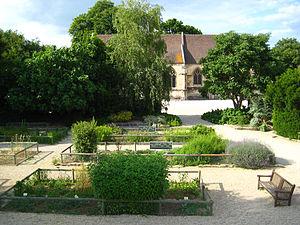
Jardin des Simples dans l'enceinte du château de Caen
Un jardin médicinal, ou jardin de simples — appelé en latin hortus medicus, herbularius, erbarium botanicum, hortus botanicus — est un lieu où l'on cultive particulièrement des plantes aux vertus médicinales appelées également simples ou plantes officinales. On y retrouve aussi souvent des plantes condimentaires comme le thym, la sauge, la mélisse, l'hysope.
Le château de Caen est un ensemble fortifié du centre-ville ancien de Caen. Fondé vers 1060 par Guillaume le Conquérant, il connait de nombreux aménagements au fil des siècles. Avec 5,5 hectares, c’est l’un des plus grands châteaux d’Europe.
On ne sait presque rien des débuts du jardinage en Europe. On suppose que les premiers jardins avaient clairement un but productif : verger, potager, jardin d'herbes médicinales, même s'ils pouvaient avoir un rôle récréatif ou de détente. Les jardins persans auront une influence considérable sur le monde gréco-romain via la conquête de la Perse par Alexandre le Grand, et la conquête du Proche-orient par les Romains sous Lucullus et Pompée. Les jardins du Moyen Âge seront une fusion de l'héritage romain et celtico-germanique, reprenant la structure du jardin romain, et ornementés de charmilles, plessis, haies plessées et de treilles. La Renaissance verra le renouveau des jardins romains. Après la découverte de l'Amérique et grâce au contact commercial avec l'Extrême-Orient, de nombreuses plantes exotiques sont importées en Europe, notamment par John Tradescant le Jeune.